Labours of Hercules

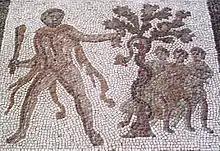
Hercules stealing the golden apples from the Garden of the Hesperides

As his ninth labour, Heracles travelled to the land of the Amazons to bring back the Belt of Hippolyta, the queen of the Amazons. According to Apollodorus, the belt was gifted to Hippolyta by her father Ares, as an emblem of her position as queen. In his account, Eurystheus set Heracles the task because his daughter Admete wanted to have the belt for herself. In earlier sources, however, the purpose of the labour was seemingly for Heracles to overcome the Amazons, with Eurystheus requiring the belt as evidence of his success.